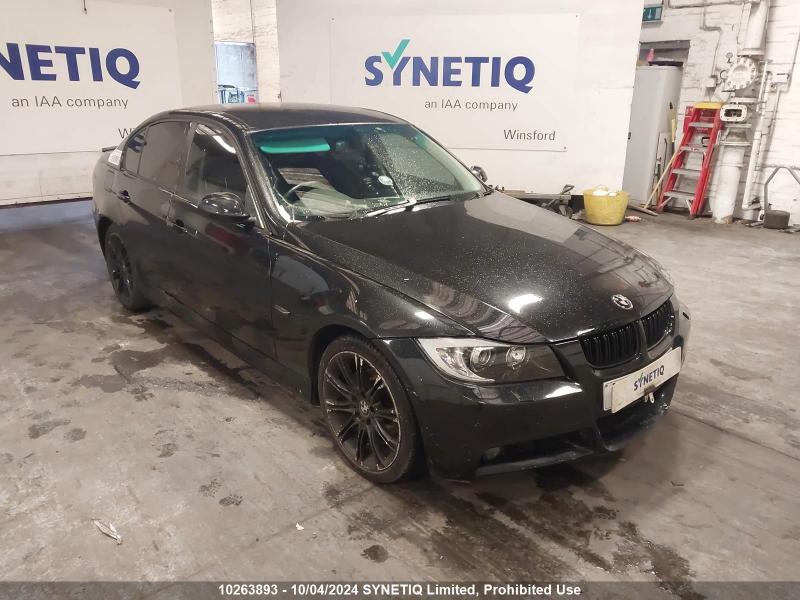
Aucun dommage détecté.
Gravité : aucun